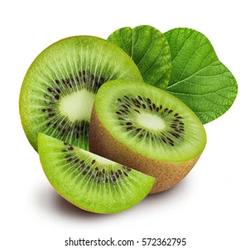
Label: Kiwi